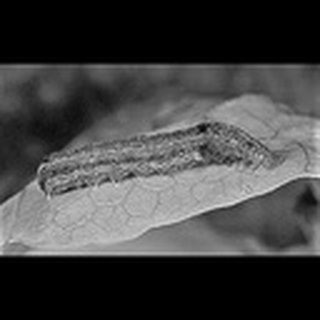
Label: cotton_army_worm